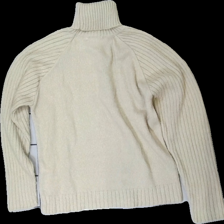
View: back
Type: Sweater
Category: Ladies
Brand: Na-Kd
Colors: Beige
Material: 77% acrylic 23% polyester
Cut: Regular, Turtle neck
Size: M
Season: All
Price range: <50
Recommended usage: Reuse